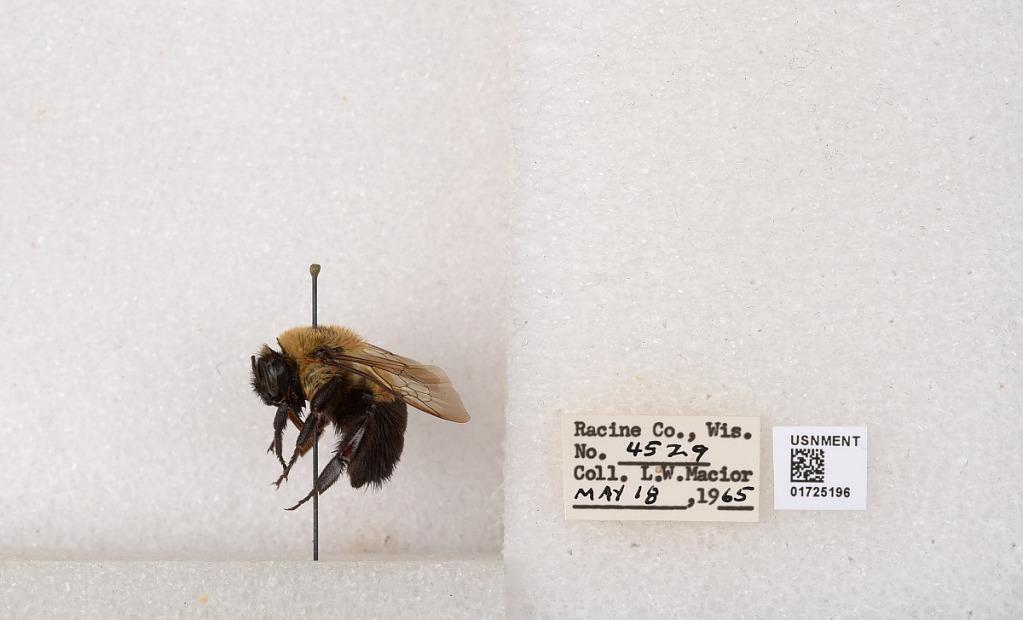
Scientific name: Bombus impatiens Cresson
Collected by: L. Macior
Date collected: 1965-5-18
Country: United States
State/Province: Wisconsin
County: Racine
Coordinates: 42.7299, -87.8123